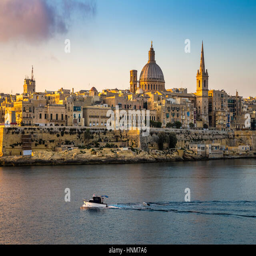
and the ancient city with motorboat at sunrise